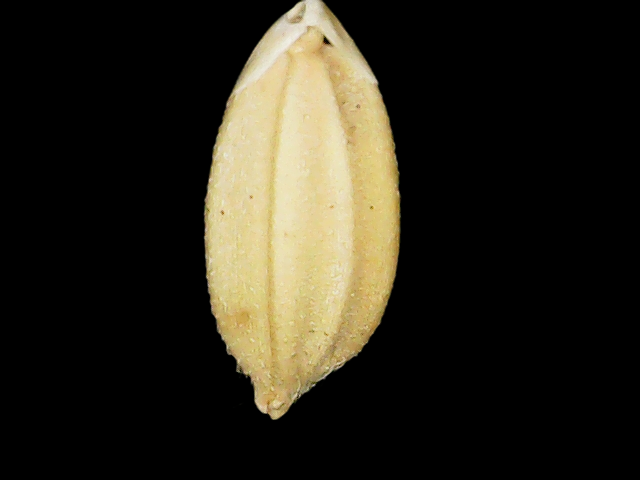
Rice variety: Binadhan08